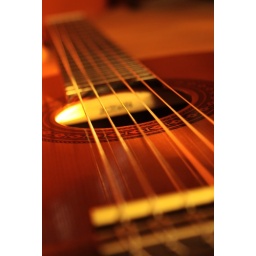
Orange guitar on an orange bedsheet in front of an orange wall, lit by a golden streak of sunlight :D